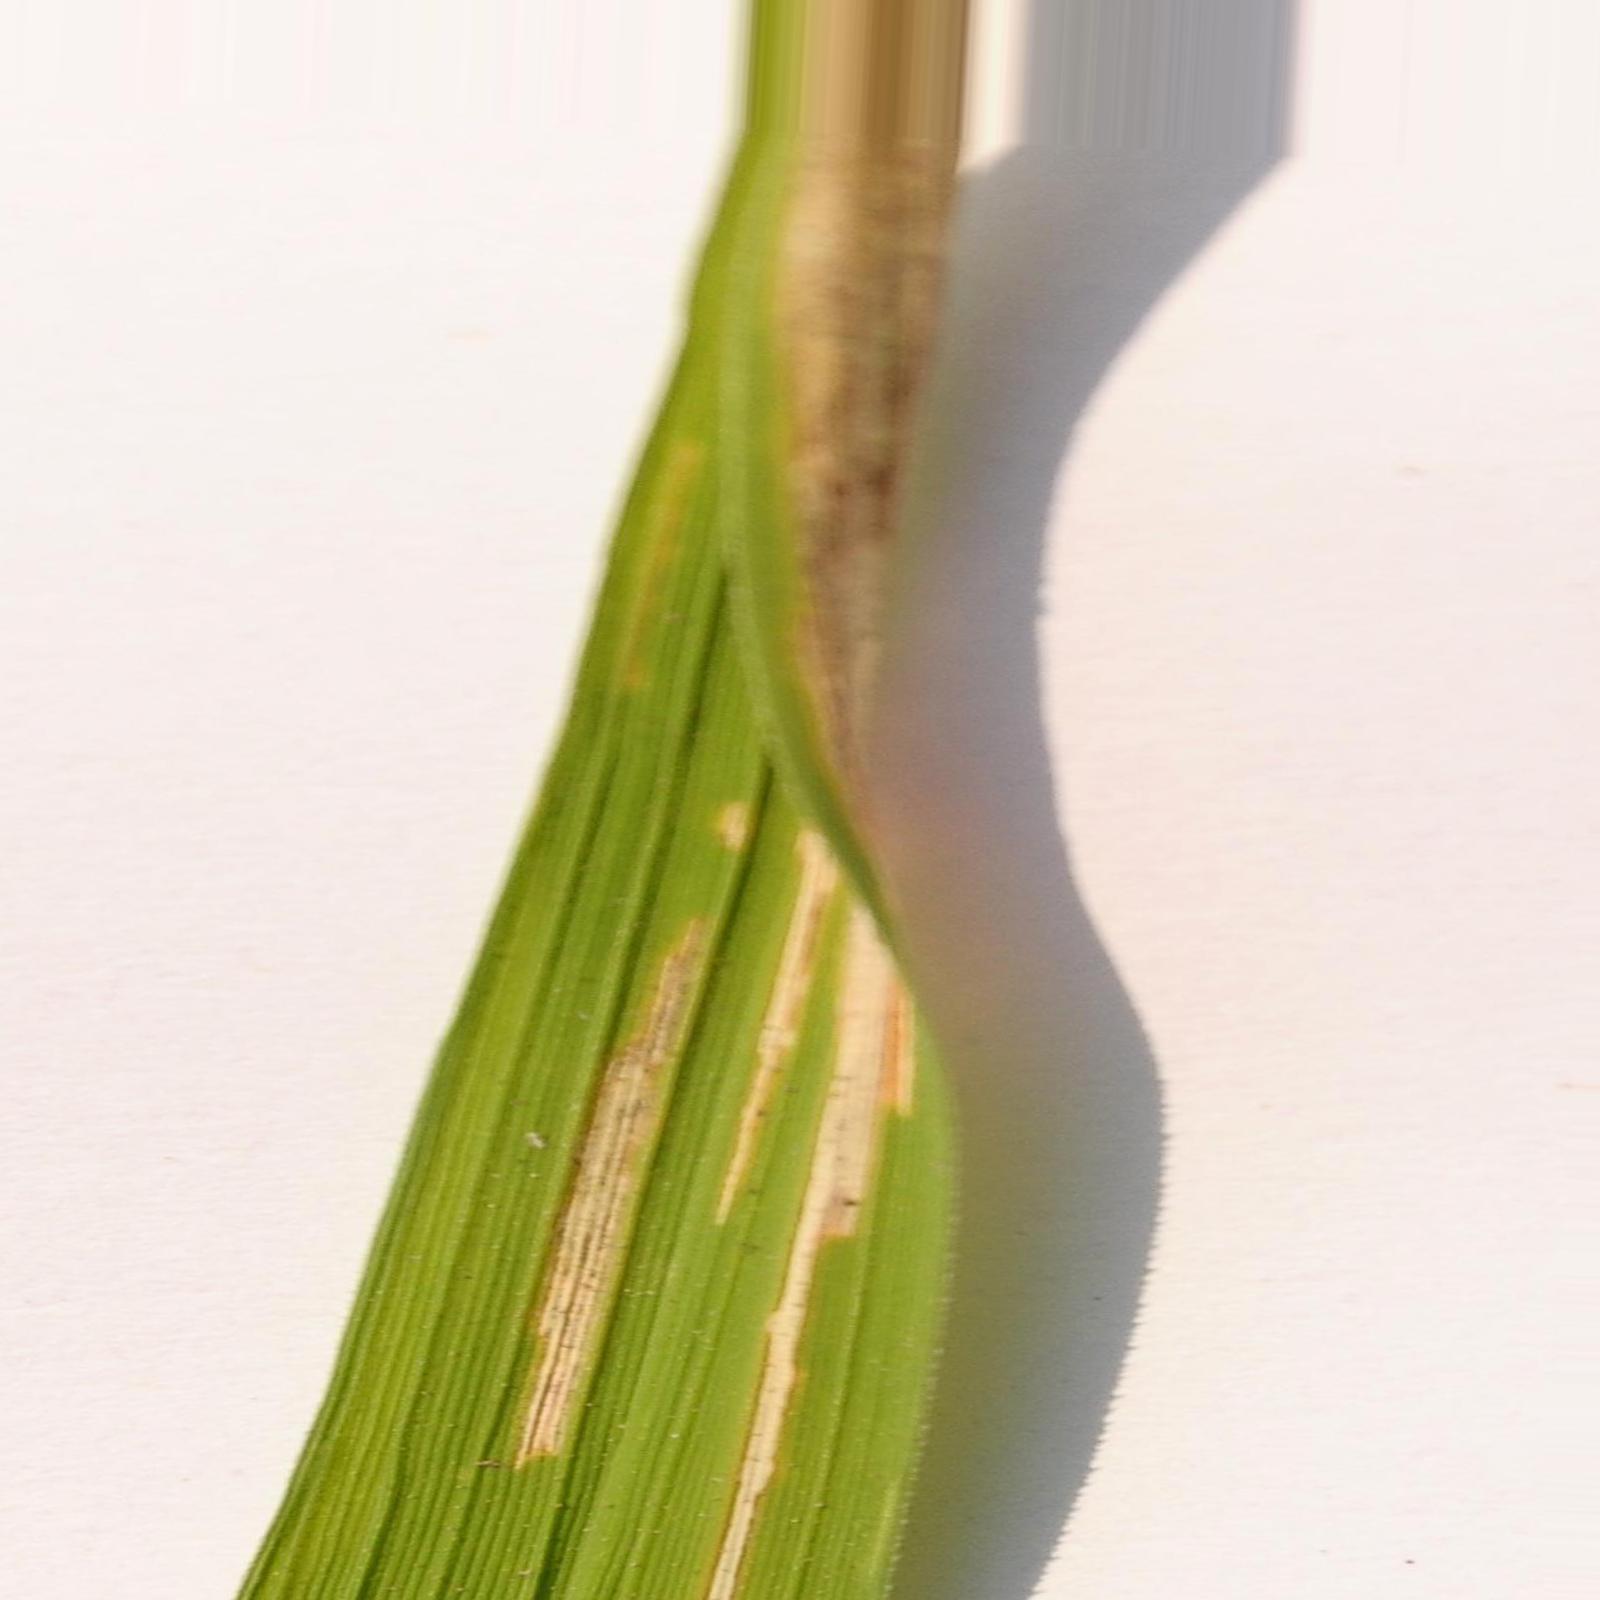
Nhãn: Bệnh Bạc lá (Bacterial leaf blight)